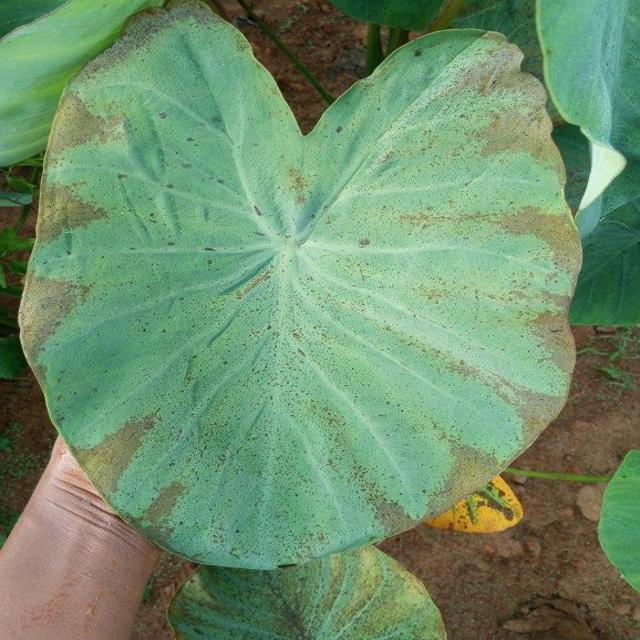
Label: Early_Blight